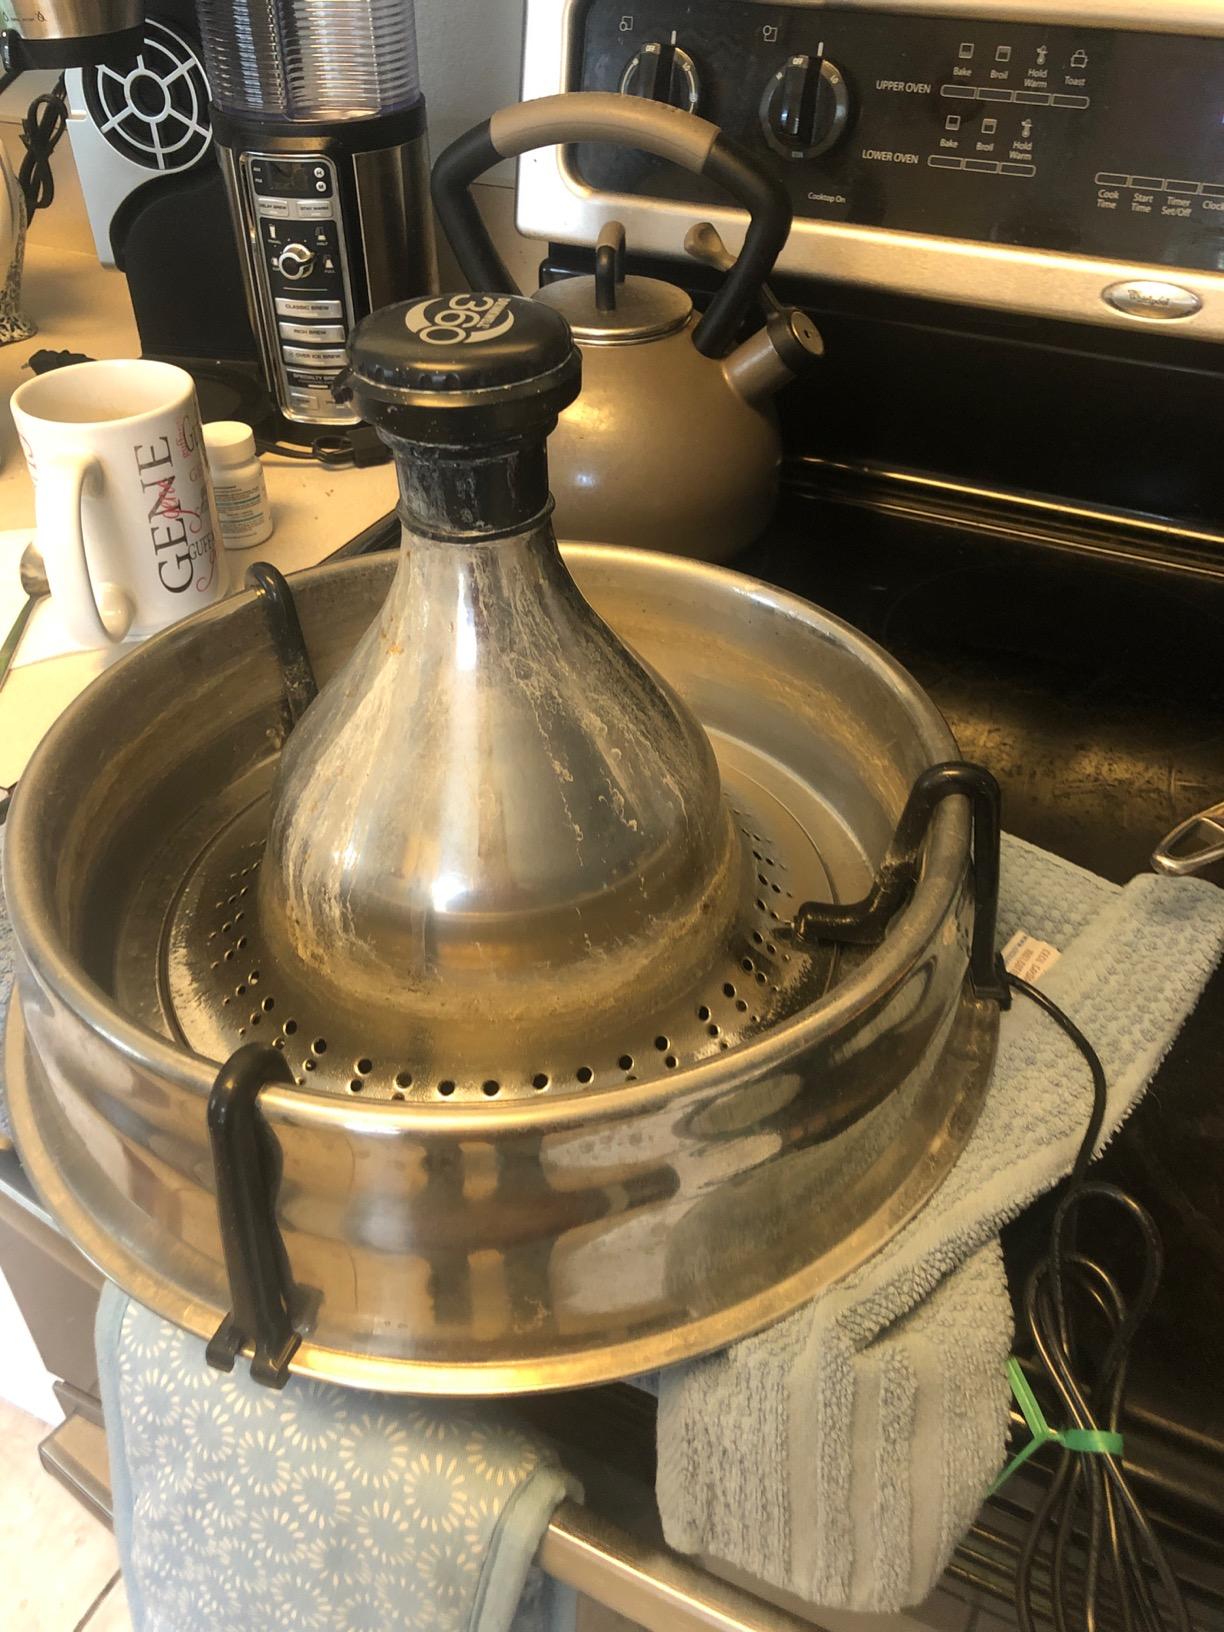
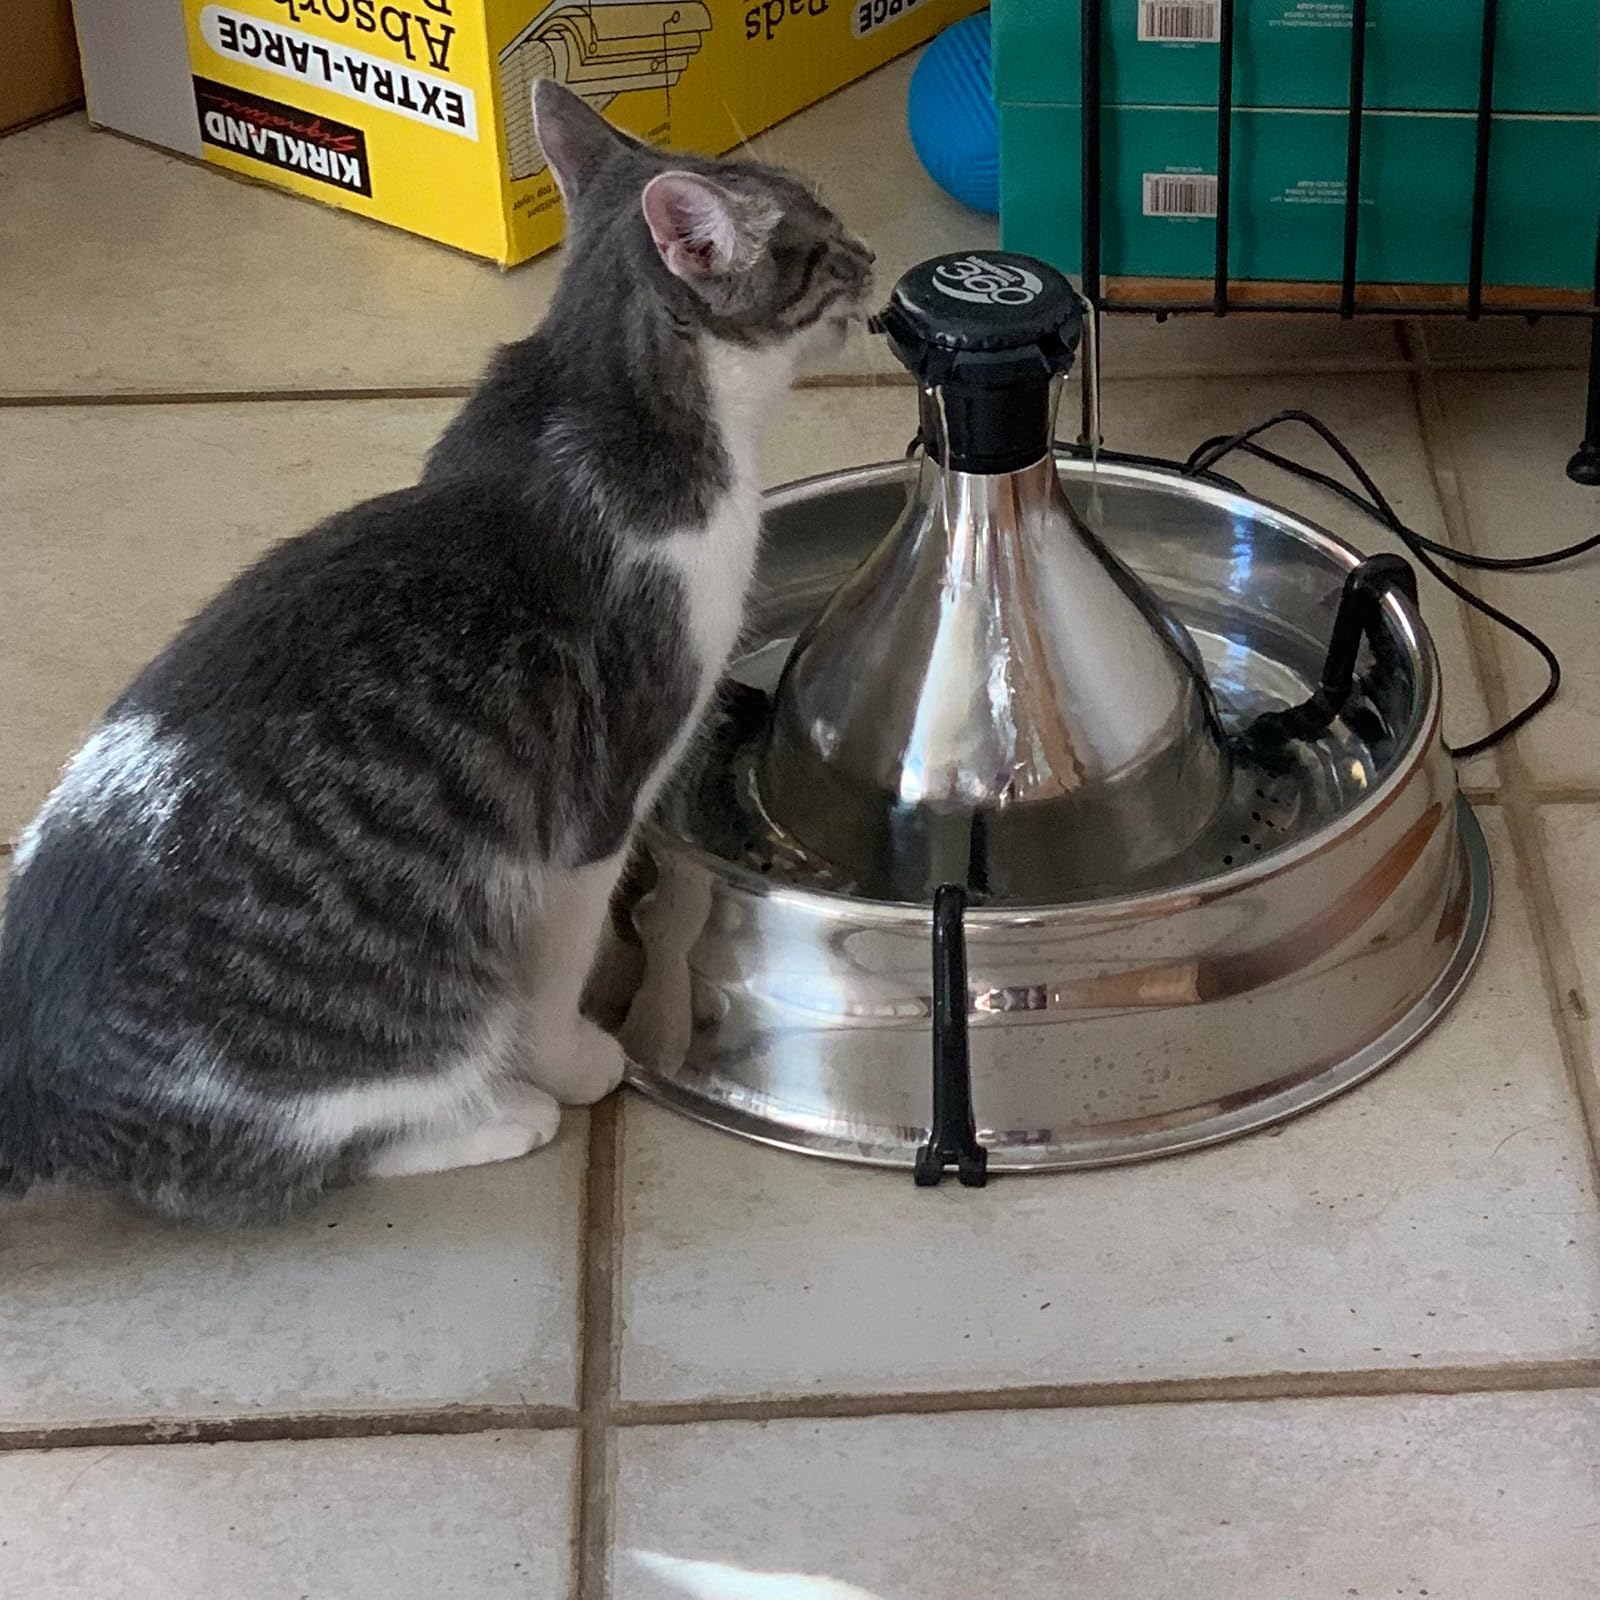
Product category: items_bowl
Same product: yes